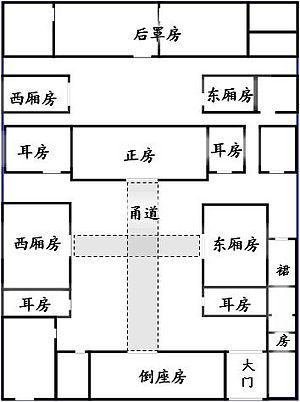
L’architecture chinoise, est depuis les années 1980, une architecture en pleine mutation. Une nouvelle génération d’architectes chinois prend la relève des premiers architectes formés en Occident au XXᵉ siècle et l’aspect architectural et urbain de la Chine se métamorphose à vive allure, aux dépens des dernières traces de l’architecture traditionnelle encore visibles, et aux dépens de l’architecture des minorités : l’architecture au Tibet, celle des oasis du Xinjiang, les yourtes des éleveurs encore en usage en Mongolie Intérieure et au nord du Xinjiang, parmi tant d’autres.